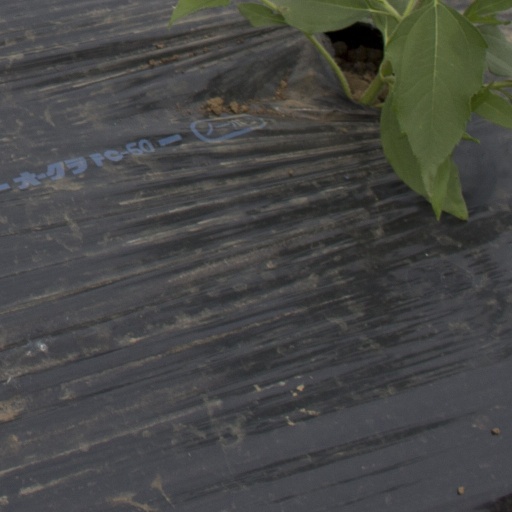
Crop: Jerusalem artichoke